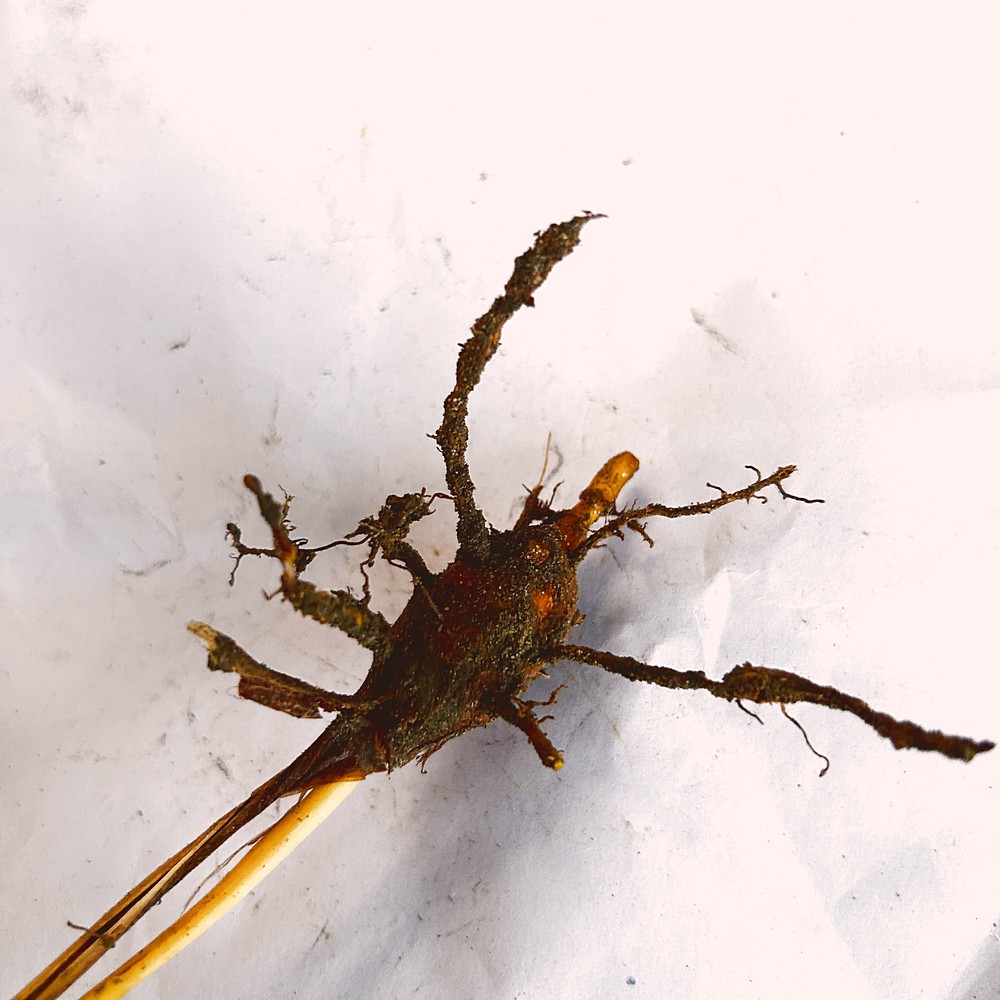
Label: Rhizome Disease Root